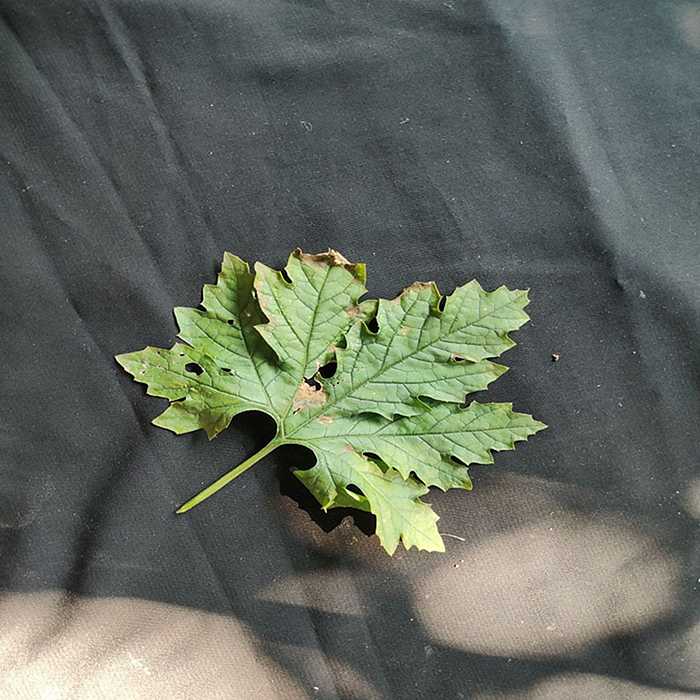
Plant: Bitter Gourd
Label: Downey mildew